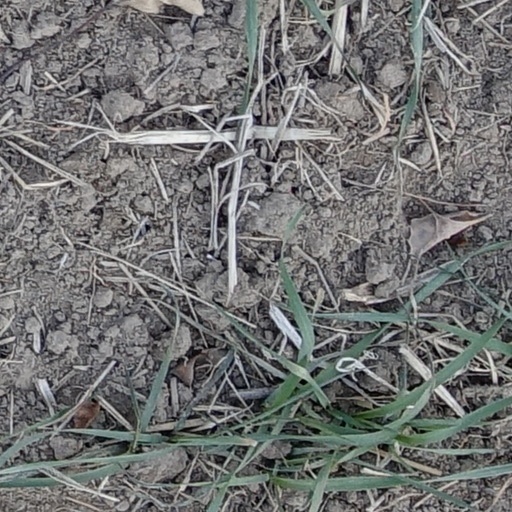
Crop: wheat